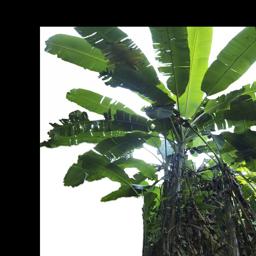
Label: BHIMKOL